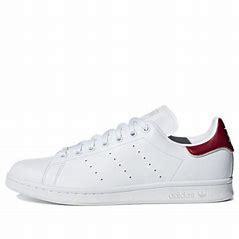
Brand: adidas
Model: Stan Smith Skate